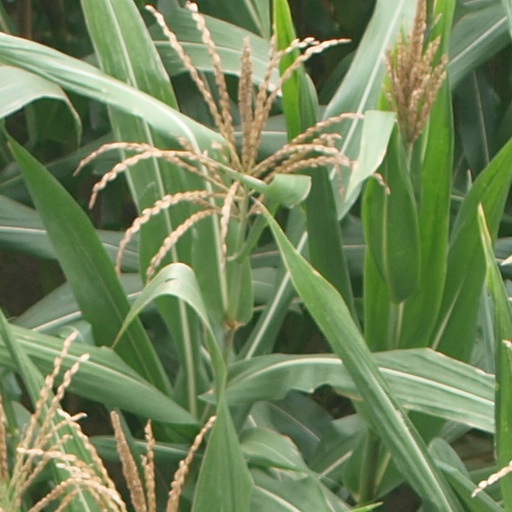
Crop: maize; corn